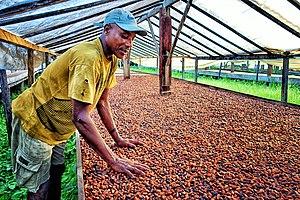
L'économie de Sao Tomé-et-Principe est celle d'une petit pays insulaire d'Afrique centrale, ancienne colonie portugaise, que les principaux indicateurs situent parmi les moins développés de la planète et dont la moitié de la population vit sous le seuil de pauvreté. L'archipel de Sao Tomé-et-Principe tire traditionnellement l'essentiel de ses ressources de l'agriculture, et notamment de la production de cacao — ce qui lui a valu le surnom d'« île Chocolat » —, mais fonde de nouveaux espoirs sur l'exploitation des hydrocarbures et le tourisme.
Sao Tomé-et-Principe, São Tomé-et-Príncipe ou Saint-Thomas-et-l'île du Prince, en forme longue la république démocratique de Sao Tomé-et-Principe, est l'un des plus petits pays d'Afrique, qui occupe un archipel de l'Atlantique Sud situé dans le golfe de Guinée, à 239 km des côtes du Gabon et 216 km de la Guinée équatoriale.